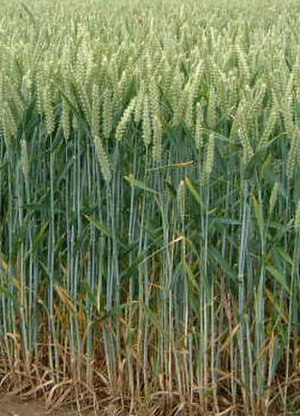
Hvede / Hvedesygdomme
Hvedemark
Slægten Hvede er oprindeligt hjemmehørende i Middelhavslandene og Mellemøsten. Slægten har ca. 20 vildtvoksende og dyrkede arter. Ofte bliver den slået sammen med den nærtstående slægt, Gedeøje, der også har omkring 20 arter i de samme egne.